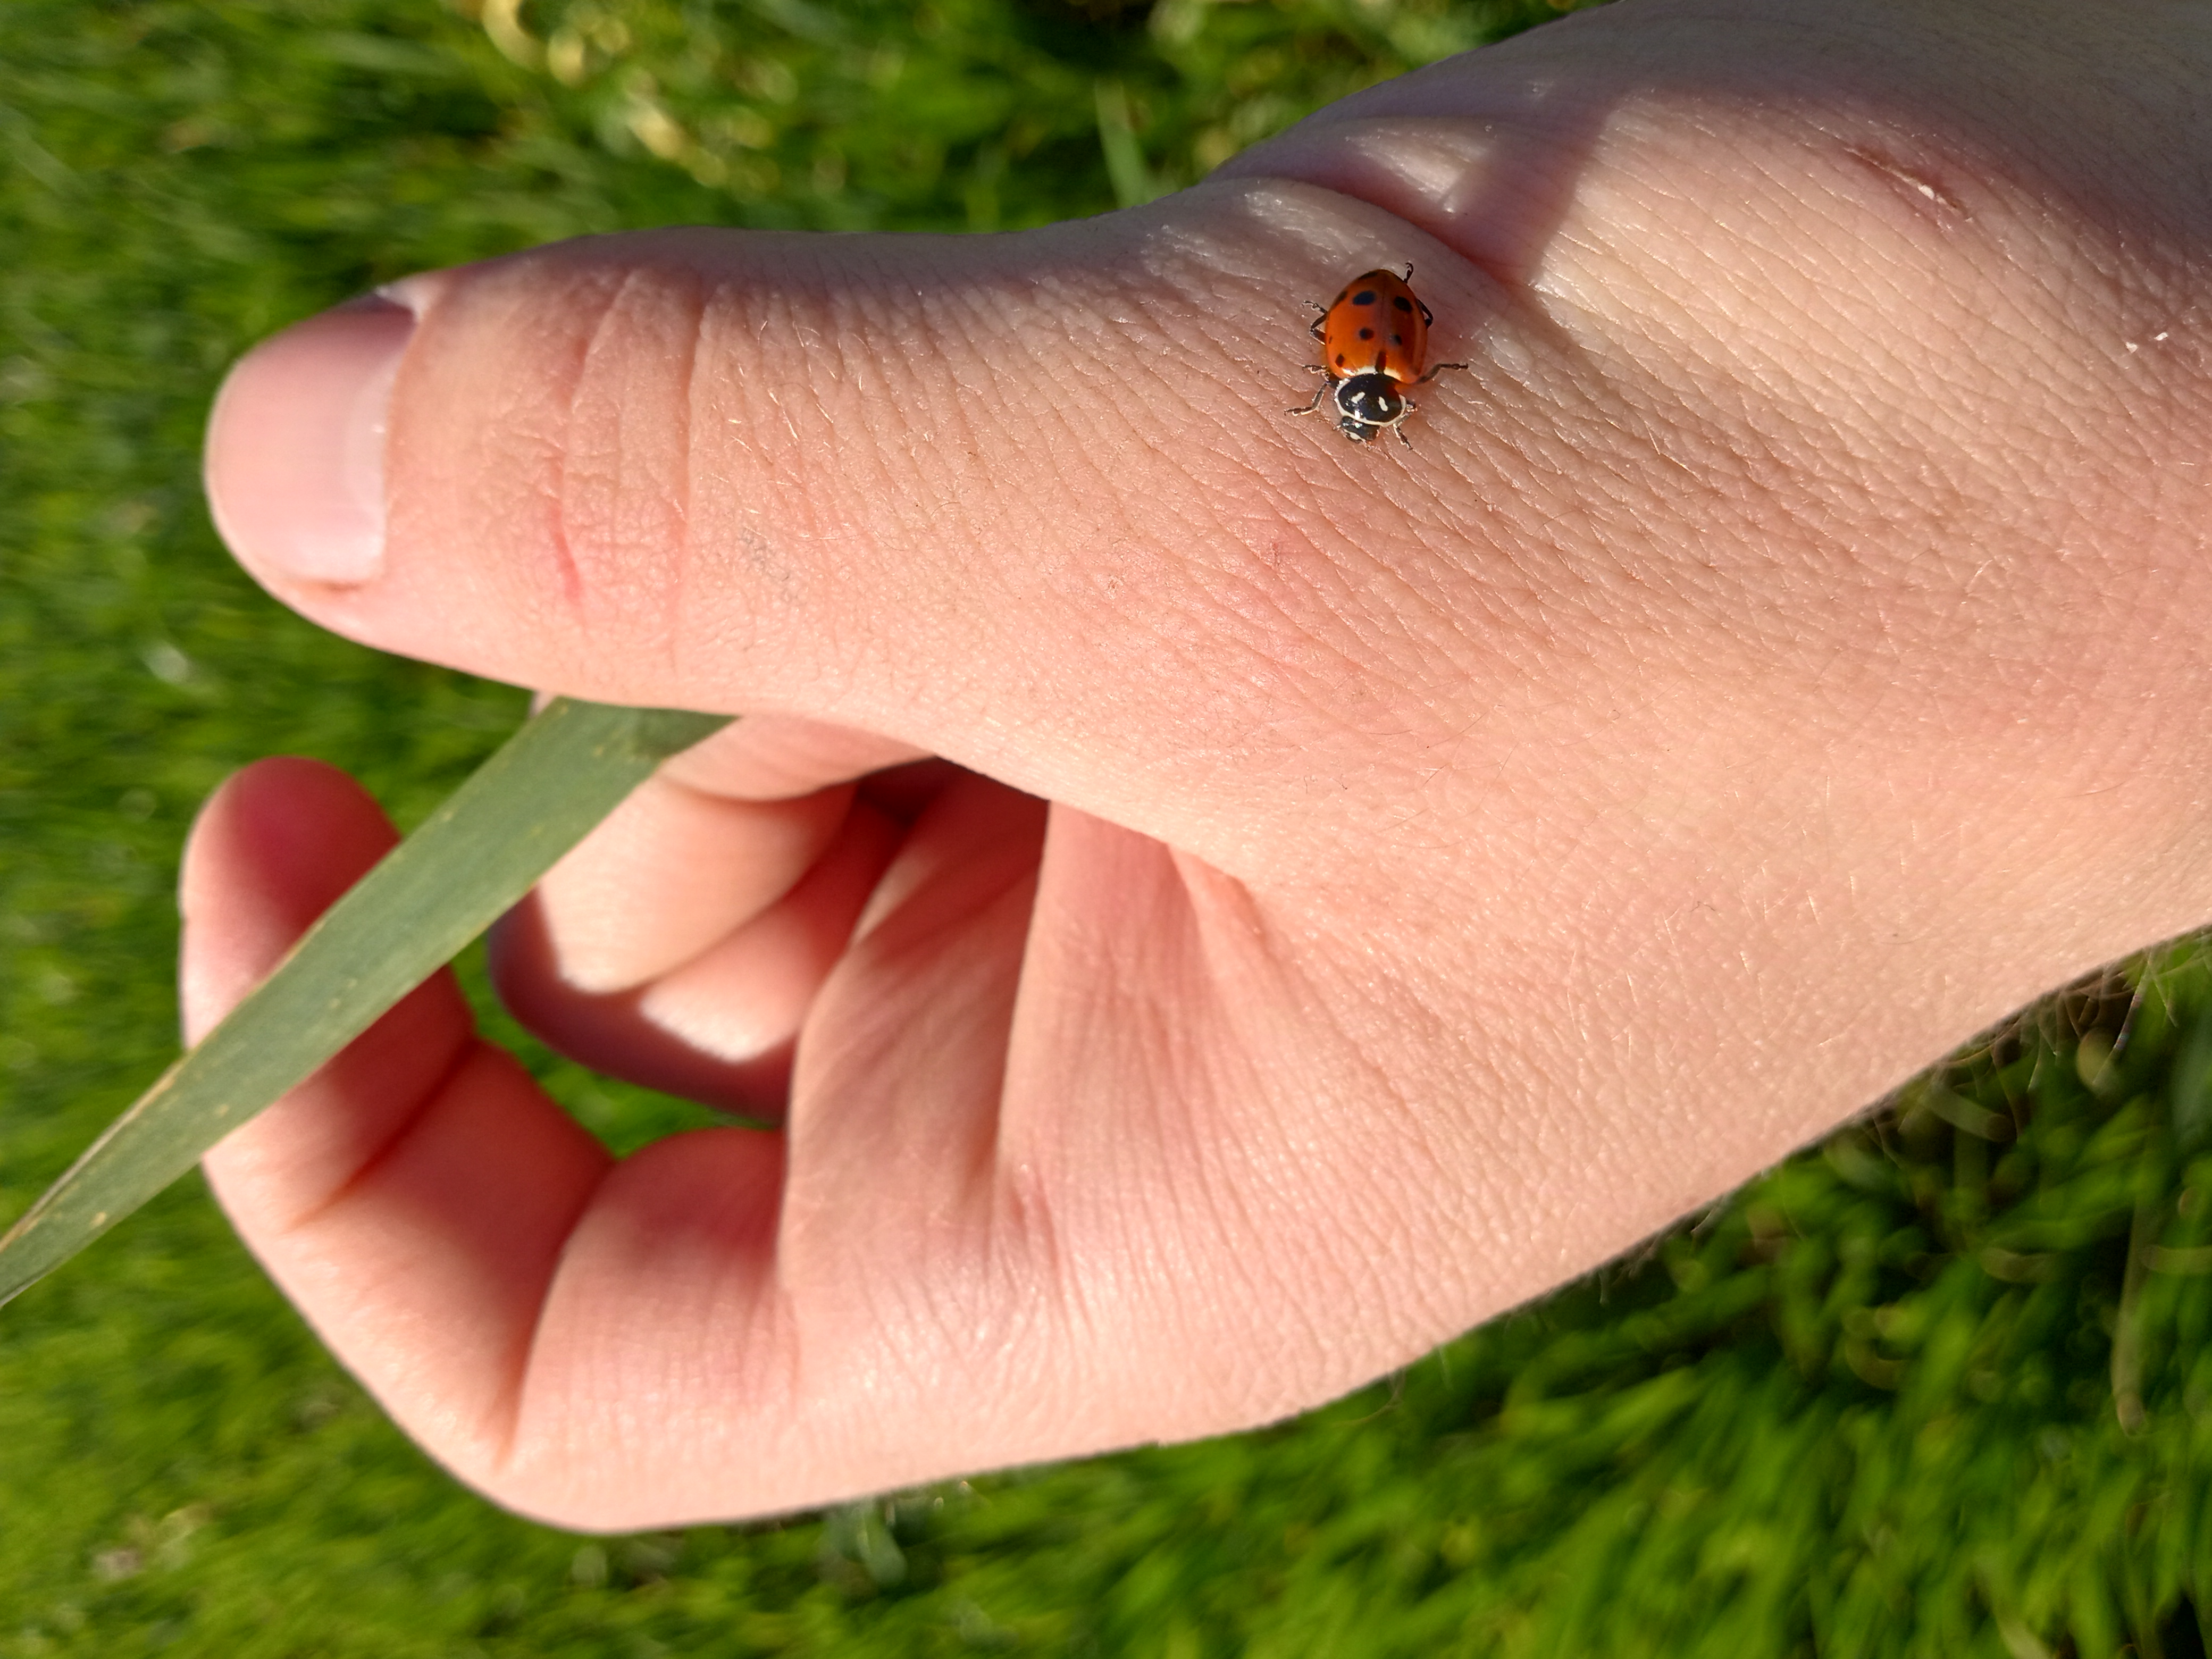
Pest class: predators